Reflective writing

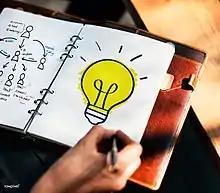
Reflective writing helps students to develop a better understanding of their goals.

Reflective writing is regularly used in academic settings, as it helps students think about how they think and allows students to think beyond the scope of the literal meaning of their writing or thinking. In other words, it is a form of metacognition. Proper reflective writing is heavily influenced by metacognition. Metacognition allows for better self-reflection and allows the writer to take the material beyond the literal meaning. Reflective writing can be seen as a metacognitive genre that heavily influences literacy narrative assignments due to the increased reflective thinking it applies to students. Students can consciously and unconsciously analyze their experiences and interactions through this assessment tool.It is frequently assigned to postsecondary students and is particularly useful to students and practitioners in composition, education, and health-related fields as it helps them reflect on their practice. Typical academic reflective writings include portfolios, summaries, and journals. Reflective writing is not limited to academic writing because it often takes many different forms. Sometimes it is used in stand-alone assessment tasks, and other times it is incorporated into other tasks such as essays.